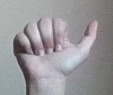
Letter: dhad